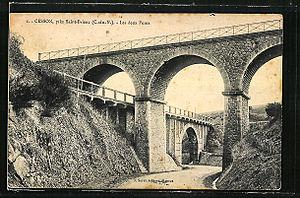
St-BRIEUC-CESSON - Les deux Ponts du Chemin des Courses. Le pont des courses à Saint-Brieuc. Le pont supérieur sert pour la ligne de la Compagnie des Chemins de Fer de l'Ouest et le pont inférieur pour les Chemins de Fer des Côtes-du-Nord.
Le pont des Courses a été construit par Louis Auguste Harel de La Noë pour le Chemins de Fer des Côtes-du-Nord. Il passe sous une arche du pont de la Compagnie des chemins de fer de l'Ouest réalisé en 1886.